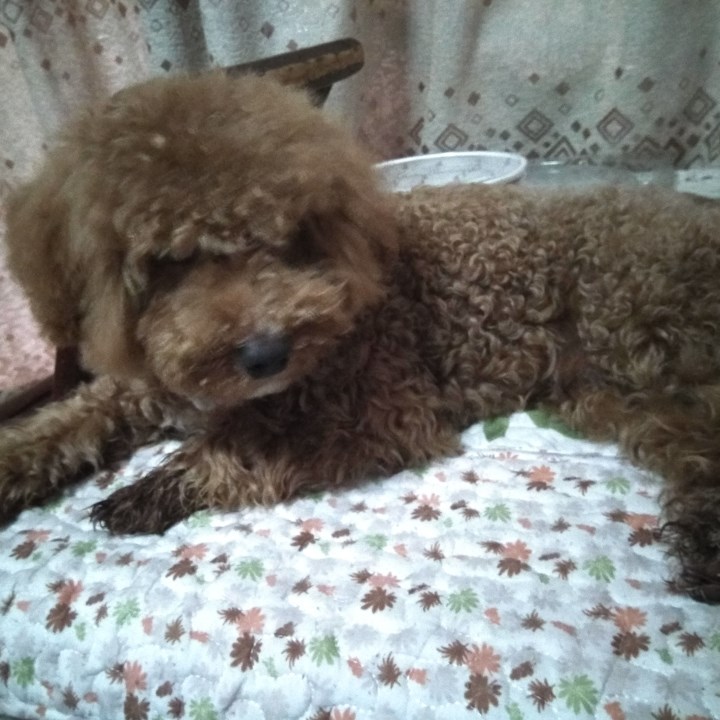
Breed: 2925-n000114-toy_poodle